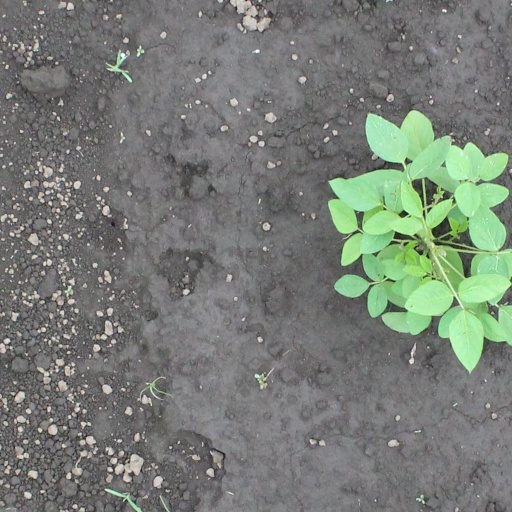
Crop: soybean